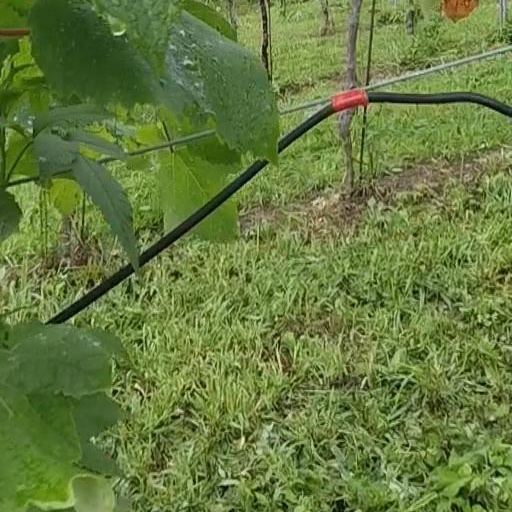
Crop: grape